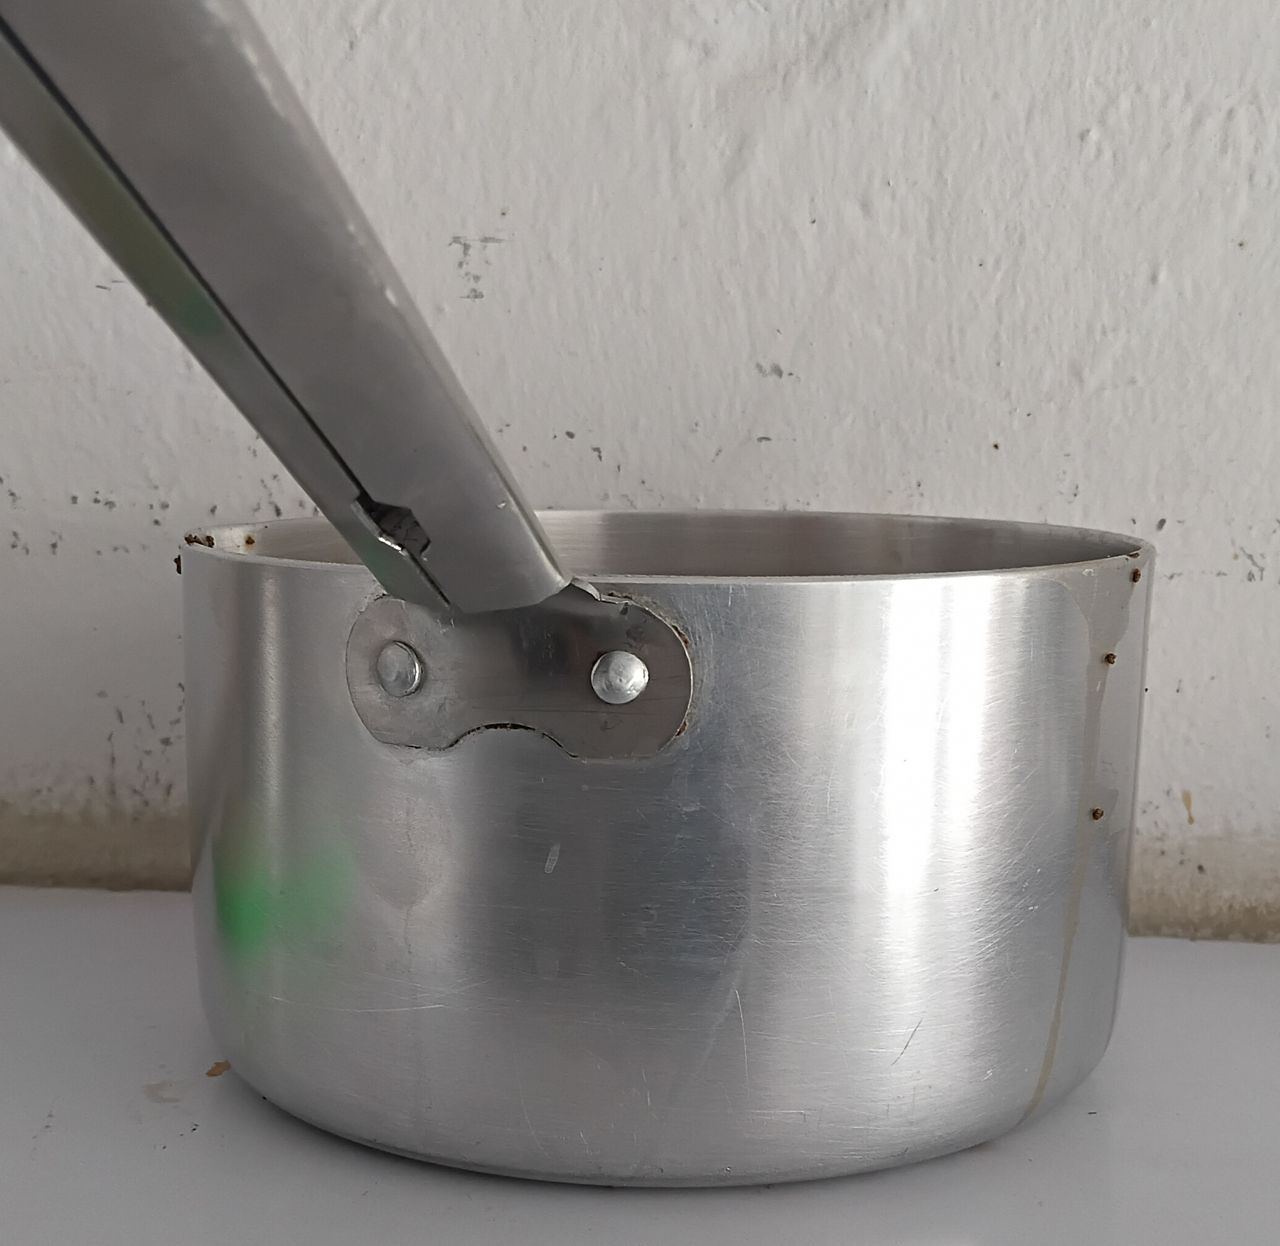
Label: metal